Porphyry of Tyre

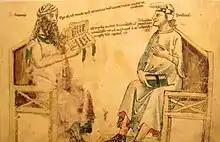
Imaginary debate between Averroes (1126–1198 AD) and Porphyry (234–). Monfredo de Monte Imperiali "Liber de herbis", 14th century.

Porphyry is best known for his contributions to philosophy. Apart from writing the "Aids to the Study of the Intelligibles" (Ἀφορμαὶ πρὸς τὰ νοητά; "Sententiae ad Intelligibilia Ducentes"), a basic summary of Neoplatonism, he is especially appreciated for his Introduction to Categories—also known in Latin as "Introductio in Praedicamenta" or "Isagoge et in Aristotelis Categorias Commentarium"—a very short work often considered to be a commentary on Aristotle's "Categories", hence the title. According to , however, the correct title is simply "Introduction" (Εἰσαγωγή "Isagoge"), and the book is an introduction not to the "Categories" in particular, but to logic in general, as it includes the theories of predication, definition, and proof. The "Introduction" describes how qualities attributed to things may be classified, famously breaking down the philosophical concept of substance into the five components "genus", "species", "difference", "property", and "accident". Porphyry's discussion of "accident" sparked a long-running debate on the application of "accident" and "essence".